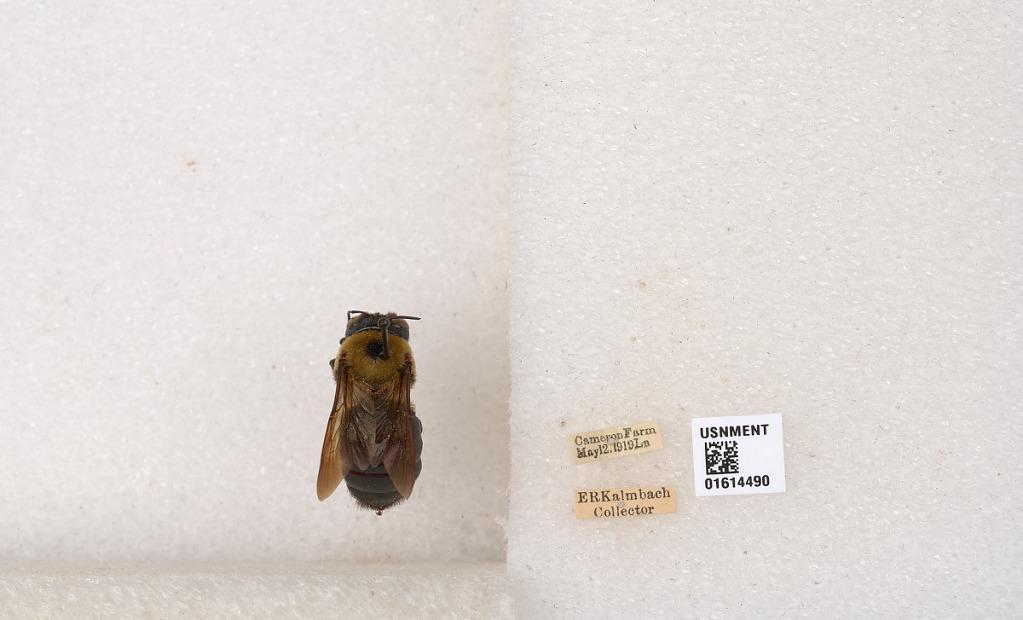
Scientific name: Xylocopa (Xylocopoides) virginica virginica (Linnaeus)
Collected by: E. Kalmbach
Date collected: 1919-5-12
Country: United States
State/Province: Louisiana
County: Cameron
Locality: Cameron Farm
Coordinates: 29.7977, -93.3252